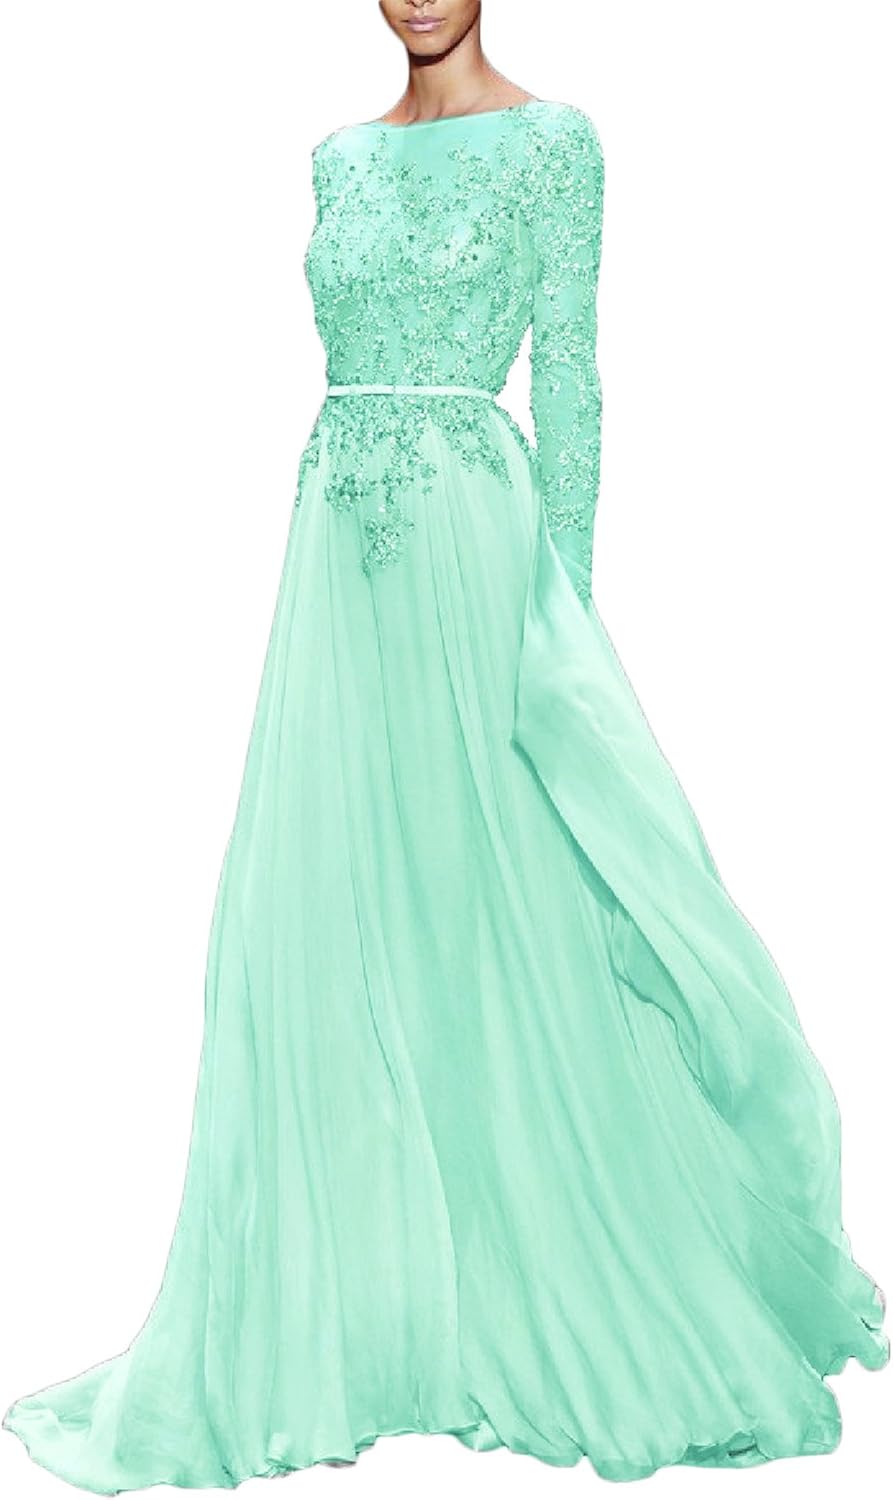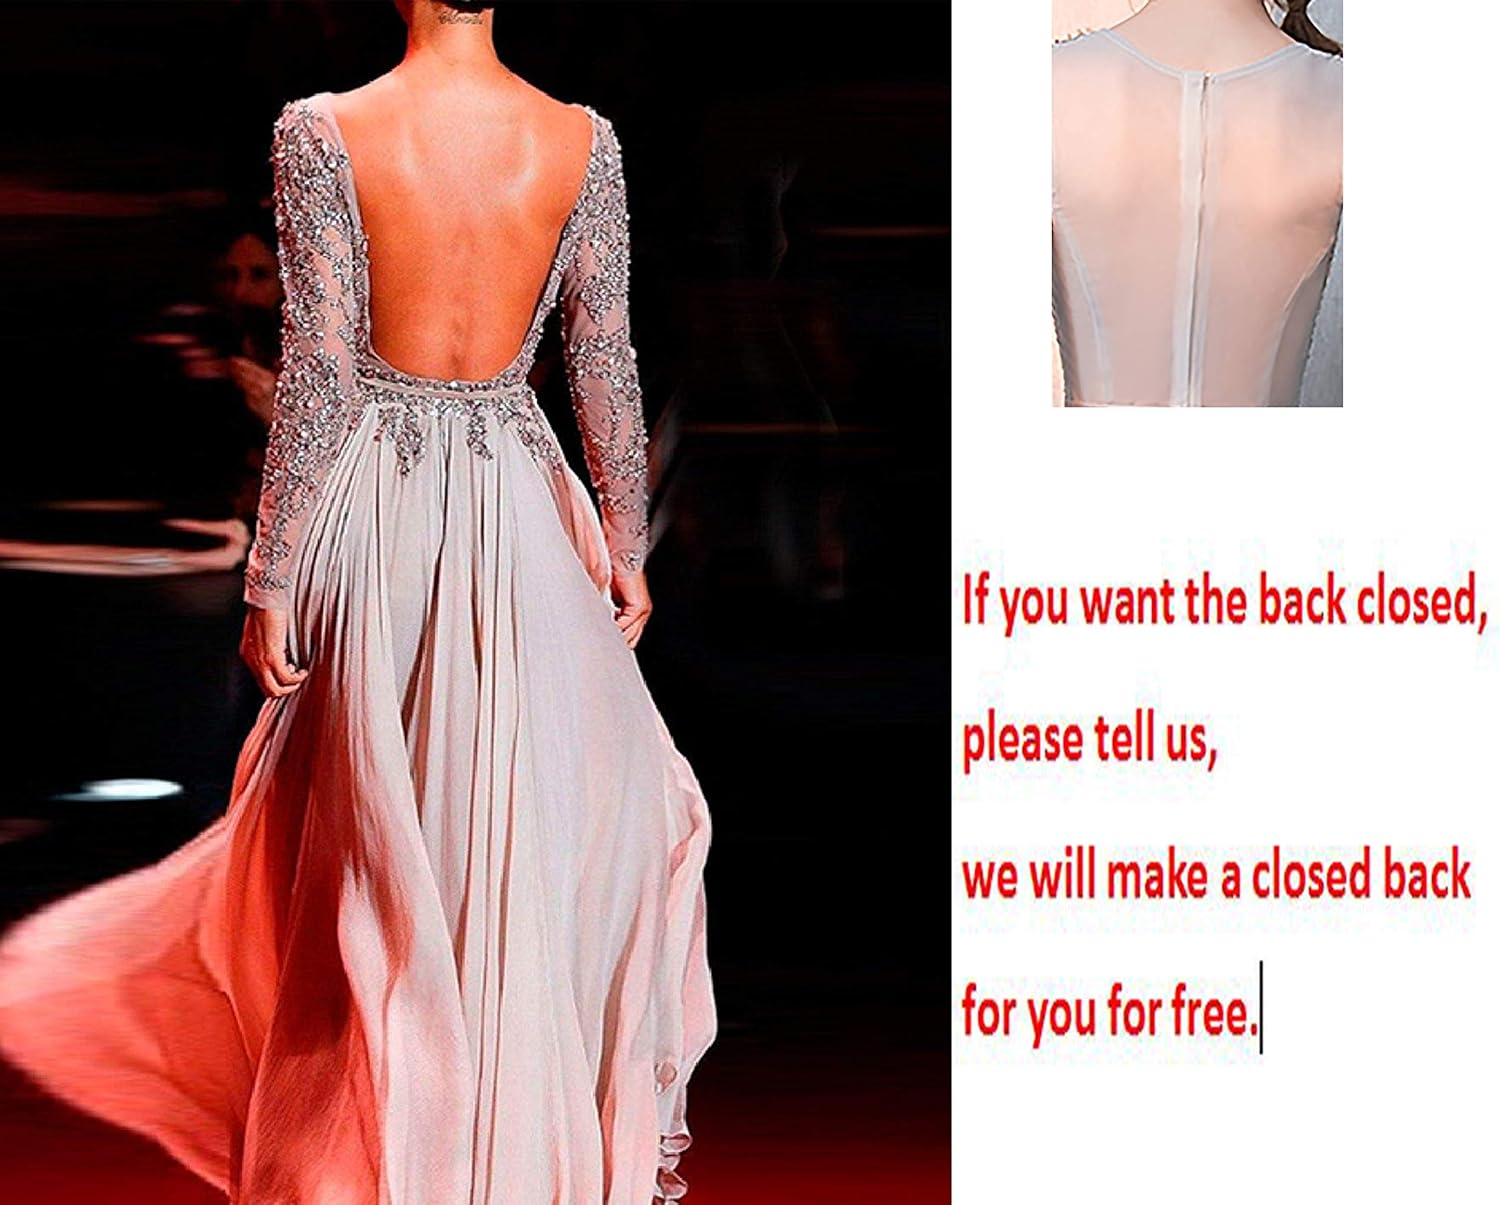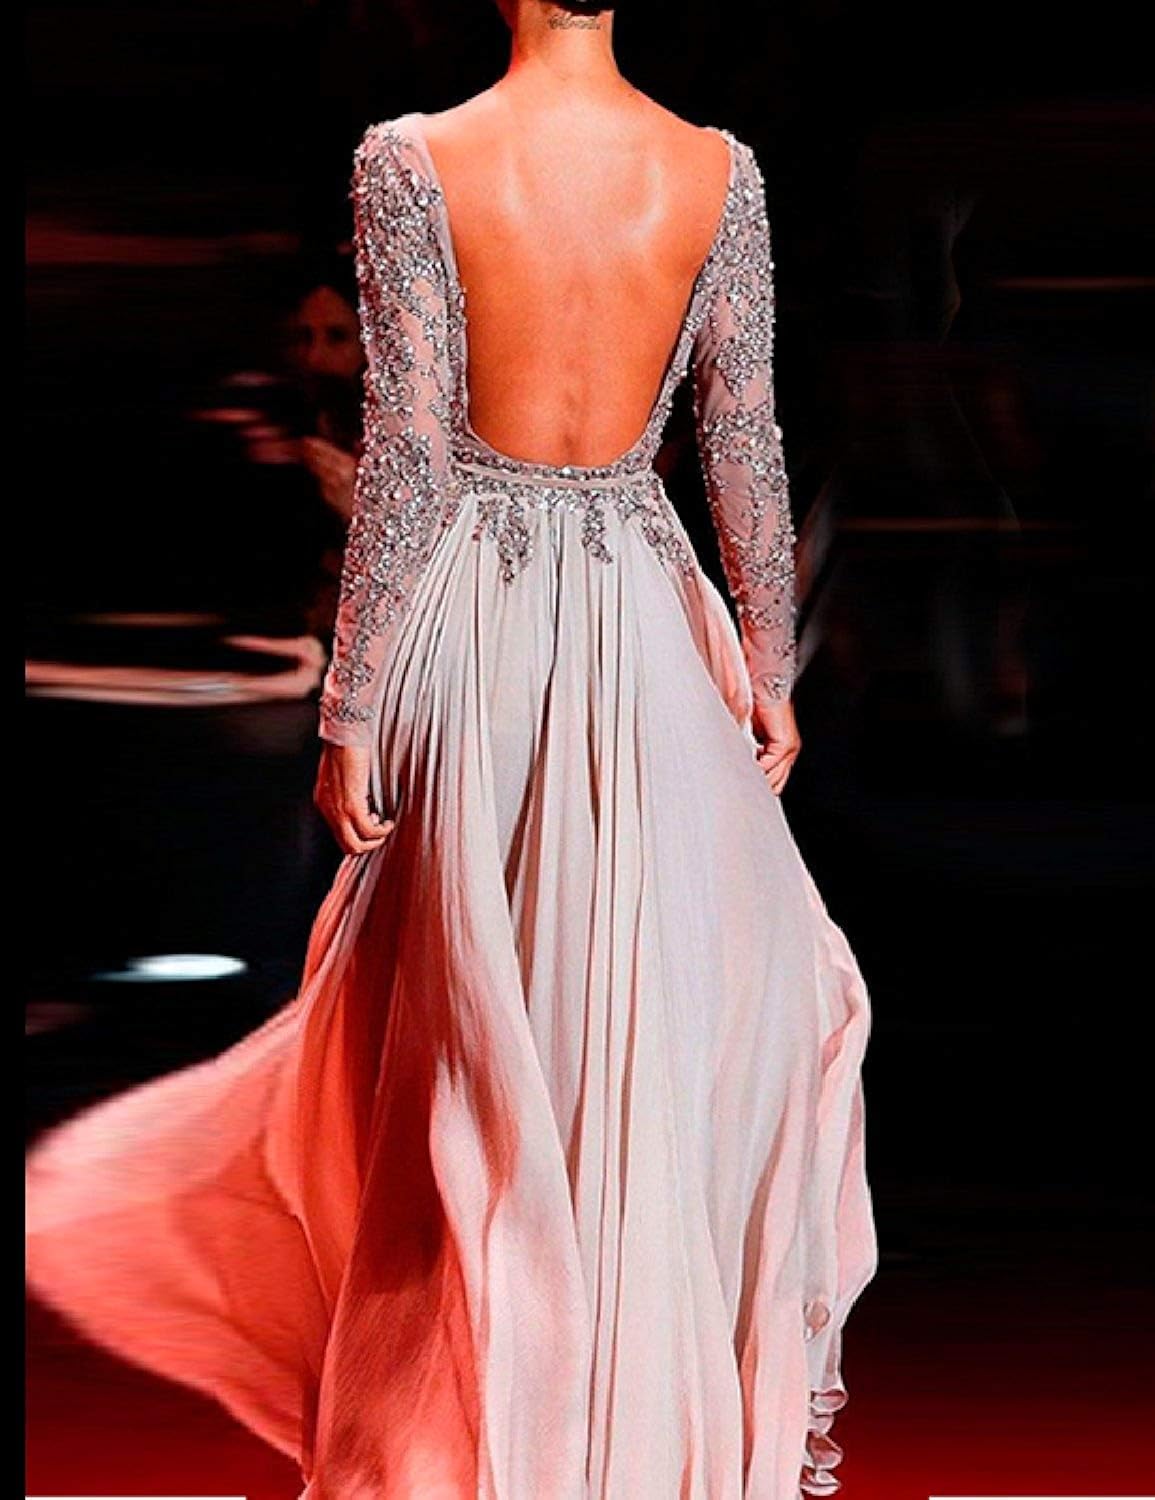
YSMei Women's Long Sleeve Prom Dress Backless A Line Evening Formal Gowns Yev188
Category: AMAZON FASHION
Welcome to YSMei! The stunning beaded long dress features long sleeve and open back, adding a touch of sexiness and glamour. A luxurious long chiffon skirt flows softly away from the hips to flatter the figure before touching to the floor.This see-through beaded dress is a perfect choice for your pageant, beach wedding party, evening party, or any other formal occasions.If you want the sexy open back chiffon dress to be closed the back, to be modest, please send an email to us, we will add a layer of beadless fabric like the front chest for free for you. Free Customization Option: When you choose size, please refer to our size chart and check the detailed measurements, please note that OUR SIZES are a little DIFFERENT from the US SIZES. If you are not sure about your size according to our size chart, you can send us your detailed measurements as follows:1. Full Bust _____ inch or ___ cm2. Waist _____ inch or ___ cm3. Hips _____ inch or ___ cm4. Shoulder to floor (bare foot) ____ inch or ___ cm5. Height _____inch or ___ cm6. Heel height _____inch or ___ cm7. Shoulder to shoulder _____inch or ___ cm8. Arms hole: _____inch or ___ cm9. Bicep _____inch or ___ cm10. The date you need the dress_____ Return Policy 1. The dress in regular size could be returned within 30 days after receipt, while the shipping cost is not returnable since it is charged by the shipping company.2. The custom dress is not returnable since it is only made for you. Truly hope you would understand that. NOTE 1.The real color of the dress is just as pictured, the real color may be slightly different from the pictures displayed on website, which is caused by many factors such as brightness of your screen or light brightness.2.Accessories: The dress doesn't include any accessories.
Features: Chiffon&Beading | Zipper closure | Long Sleeve Open Back Lace Appliqued Bodice Floor Length Chiffon Wedding Evening Party Prom Dress | The floor length chiffon prom dress features lace appliques, open back and long sleeve, adding a touch of poise and sophistication | Billowing chiffon and lace appliques make this elegant ball gown ideal for prom 2019, evening, military ball or other formal parties | Delivery time: it usually takes about 2-5 days to arrive via expedited shipping, or 7-15 days via standard shipping | Friendly tip: please choose the size carefully according to our size chart (Do not refer to the Amazon size chart link). In order to make the dress fits you better, you could also choose the custom size and email us your own measurements (bust, waist, hip, hollow to floor and your height)